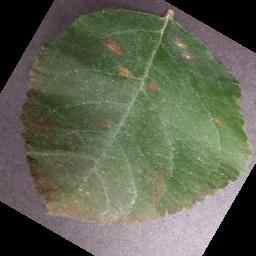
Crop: apple
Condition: cedar_rust